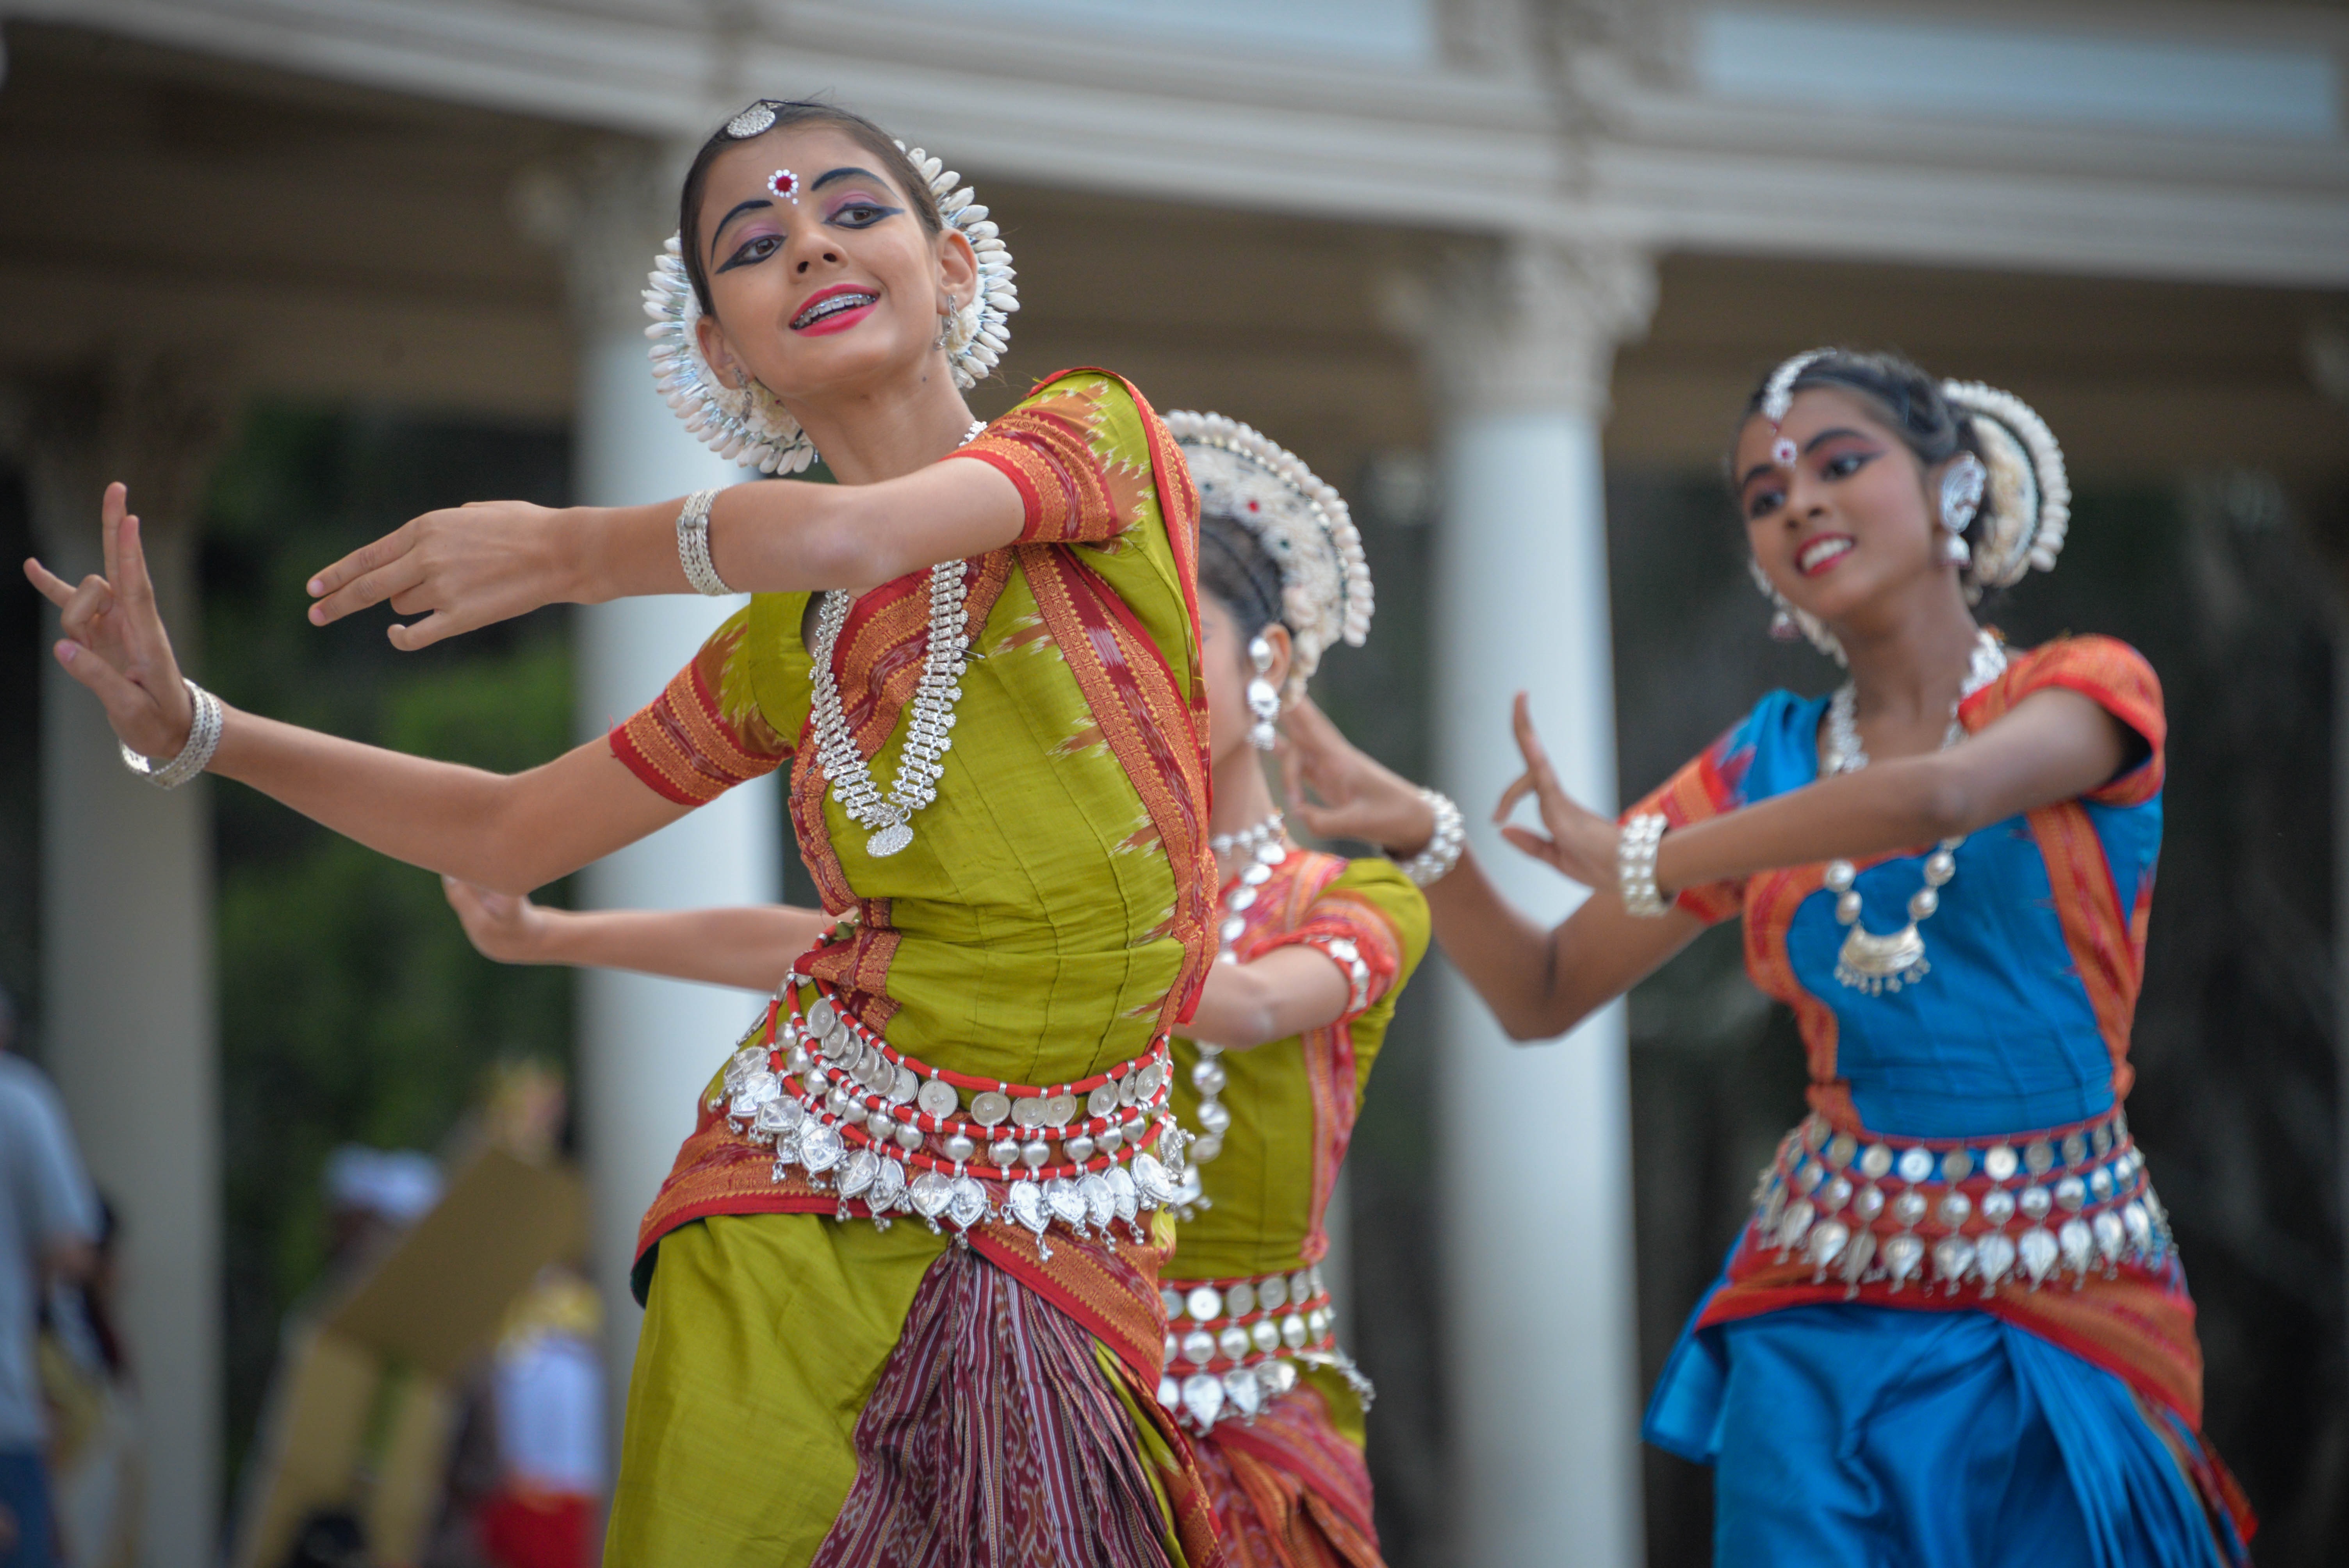
person, girl, woman, dance, lady, performance art, festival, sports, event, entertainment, performing arts, musical theatre